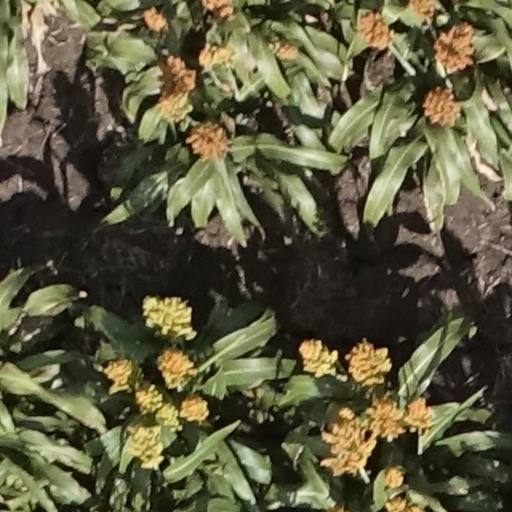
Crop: sorghum